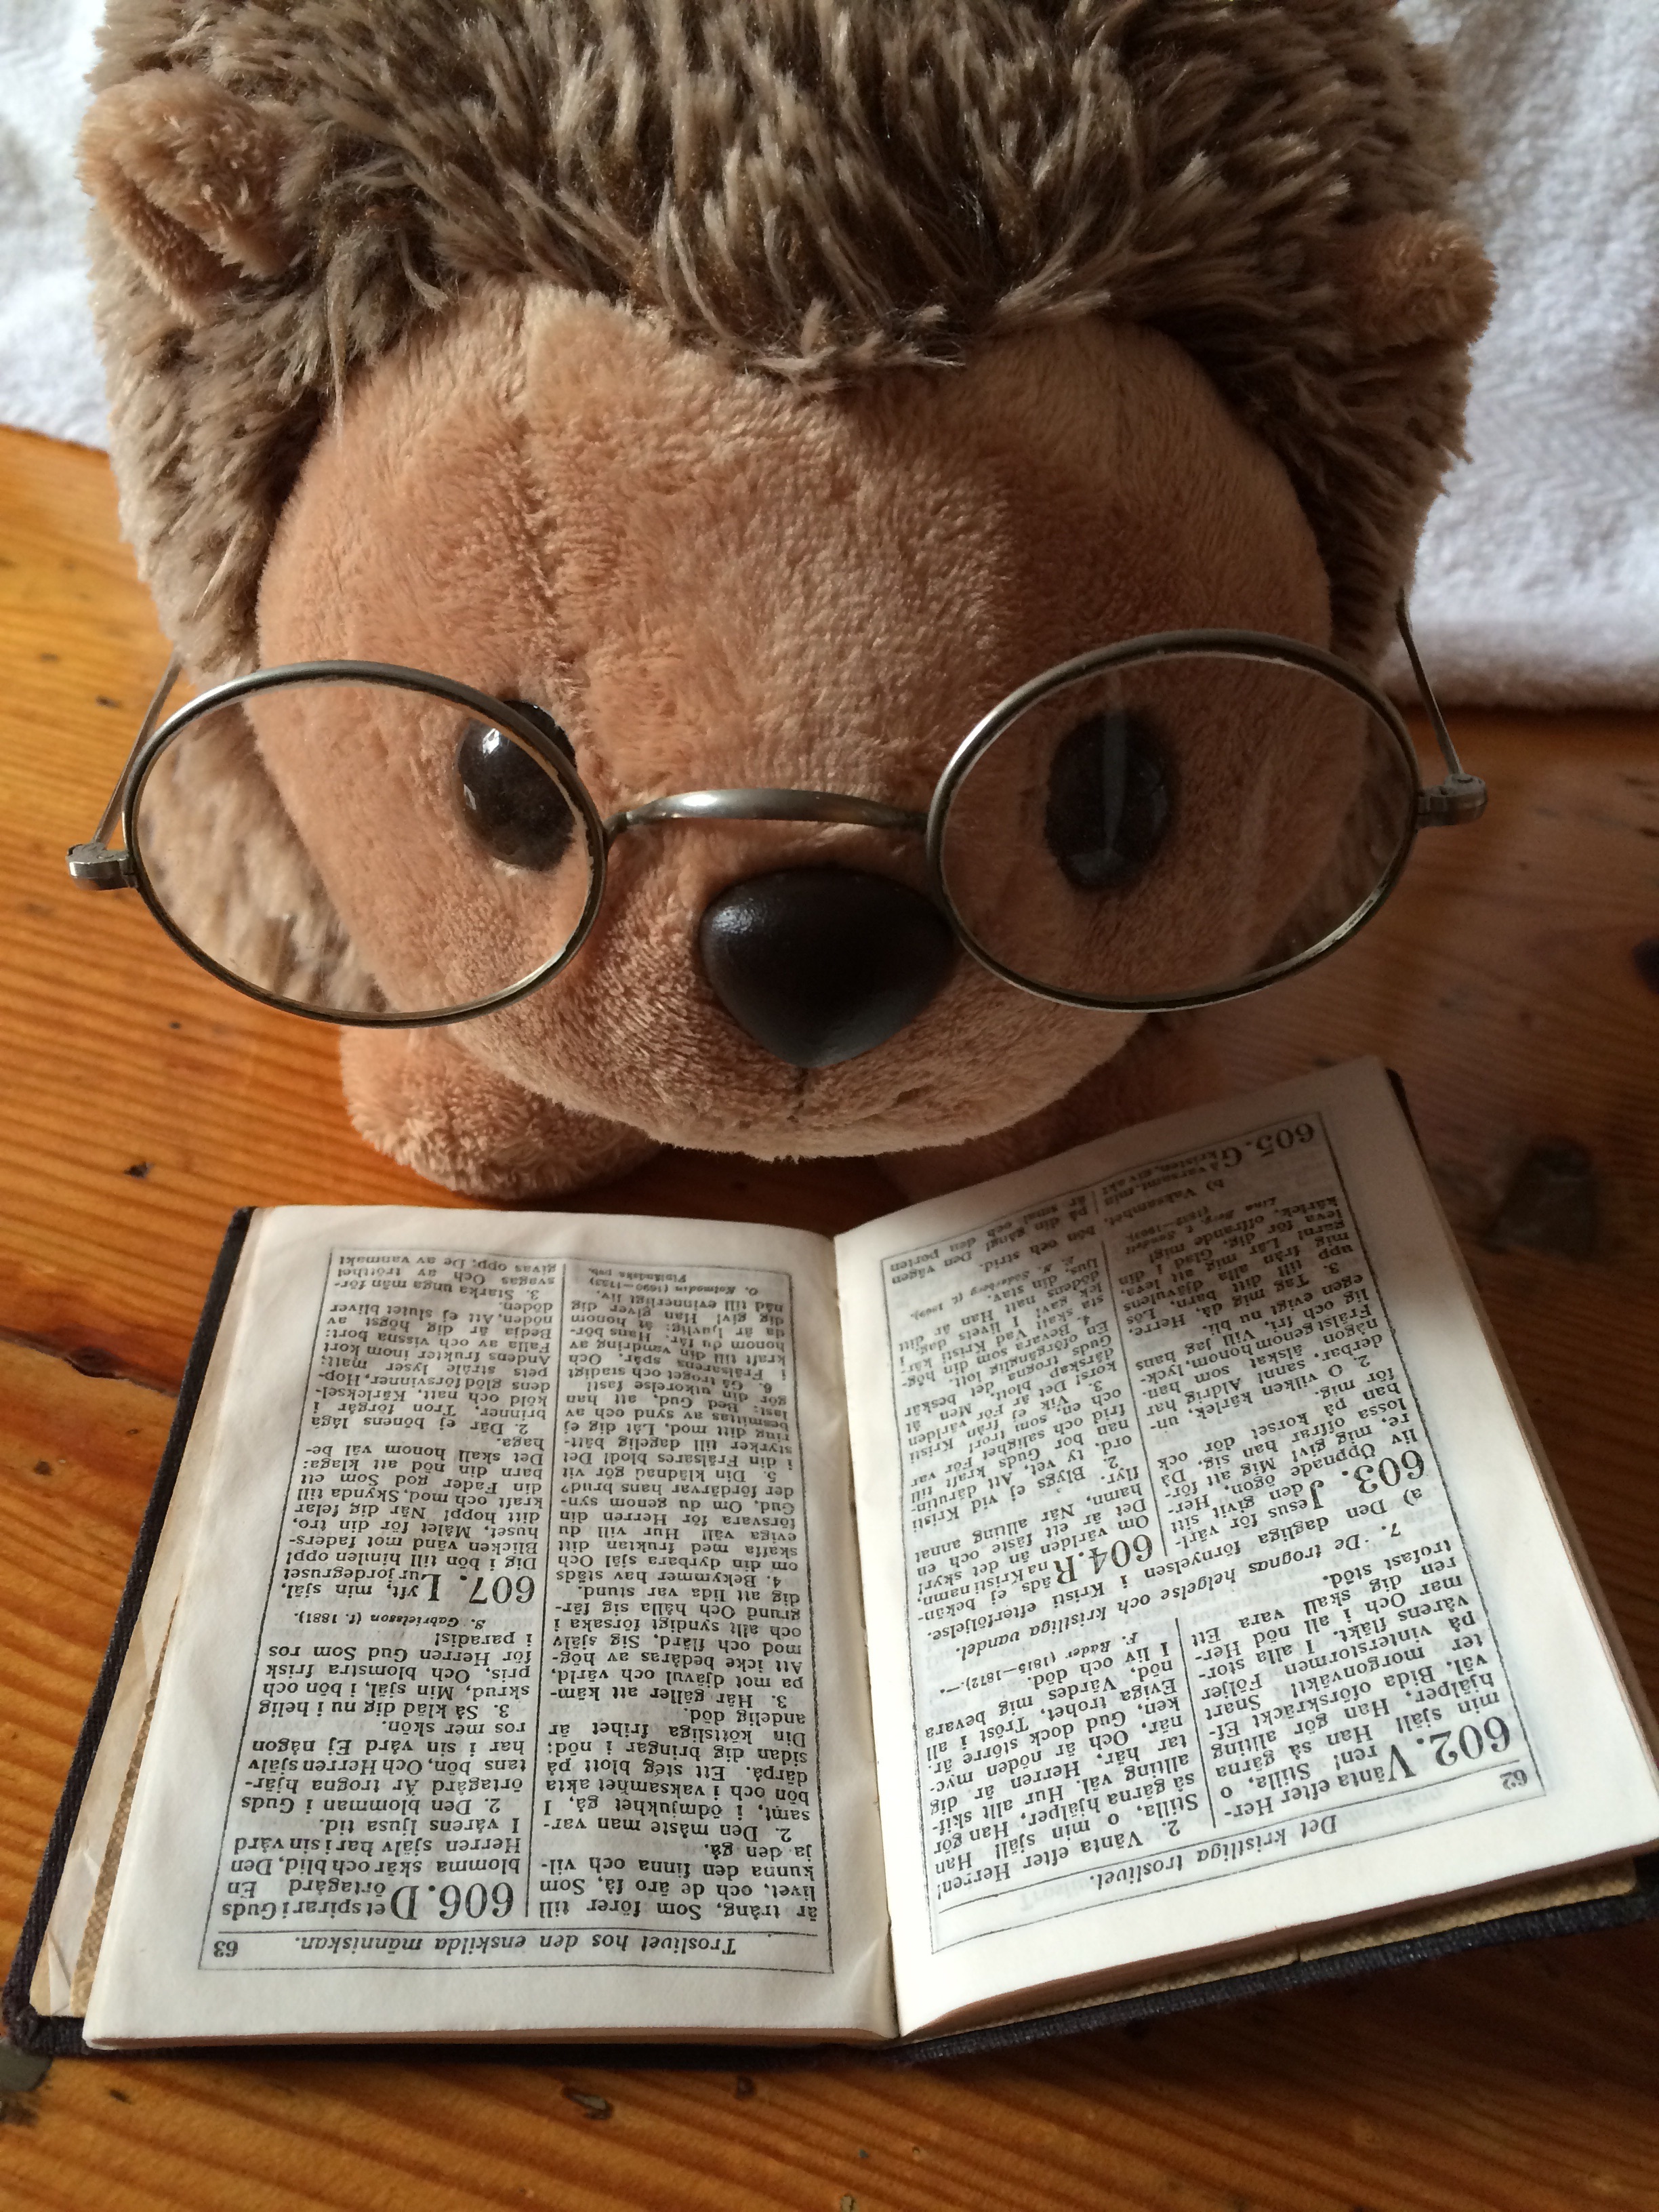
book, read, hair, fur, desktop, brown, toy, hairstyle, grind, textile, art, literature, study, drawing, books, eye, glasses, school, organ, sample, homework, plug, vision care